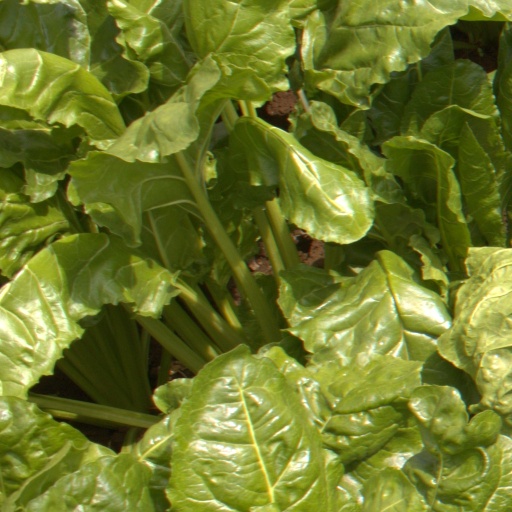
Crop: sugar beet